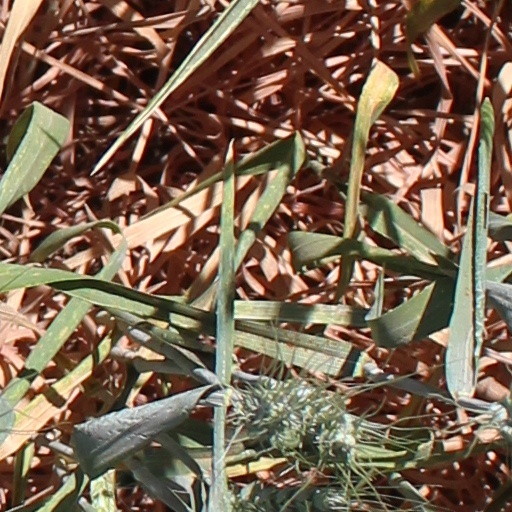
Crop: wheat